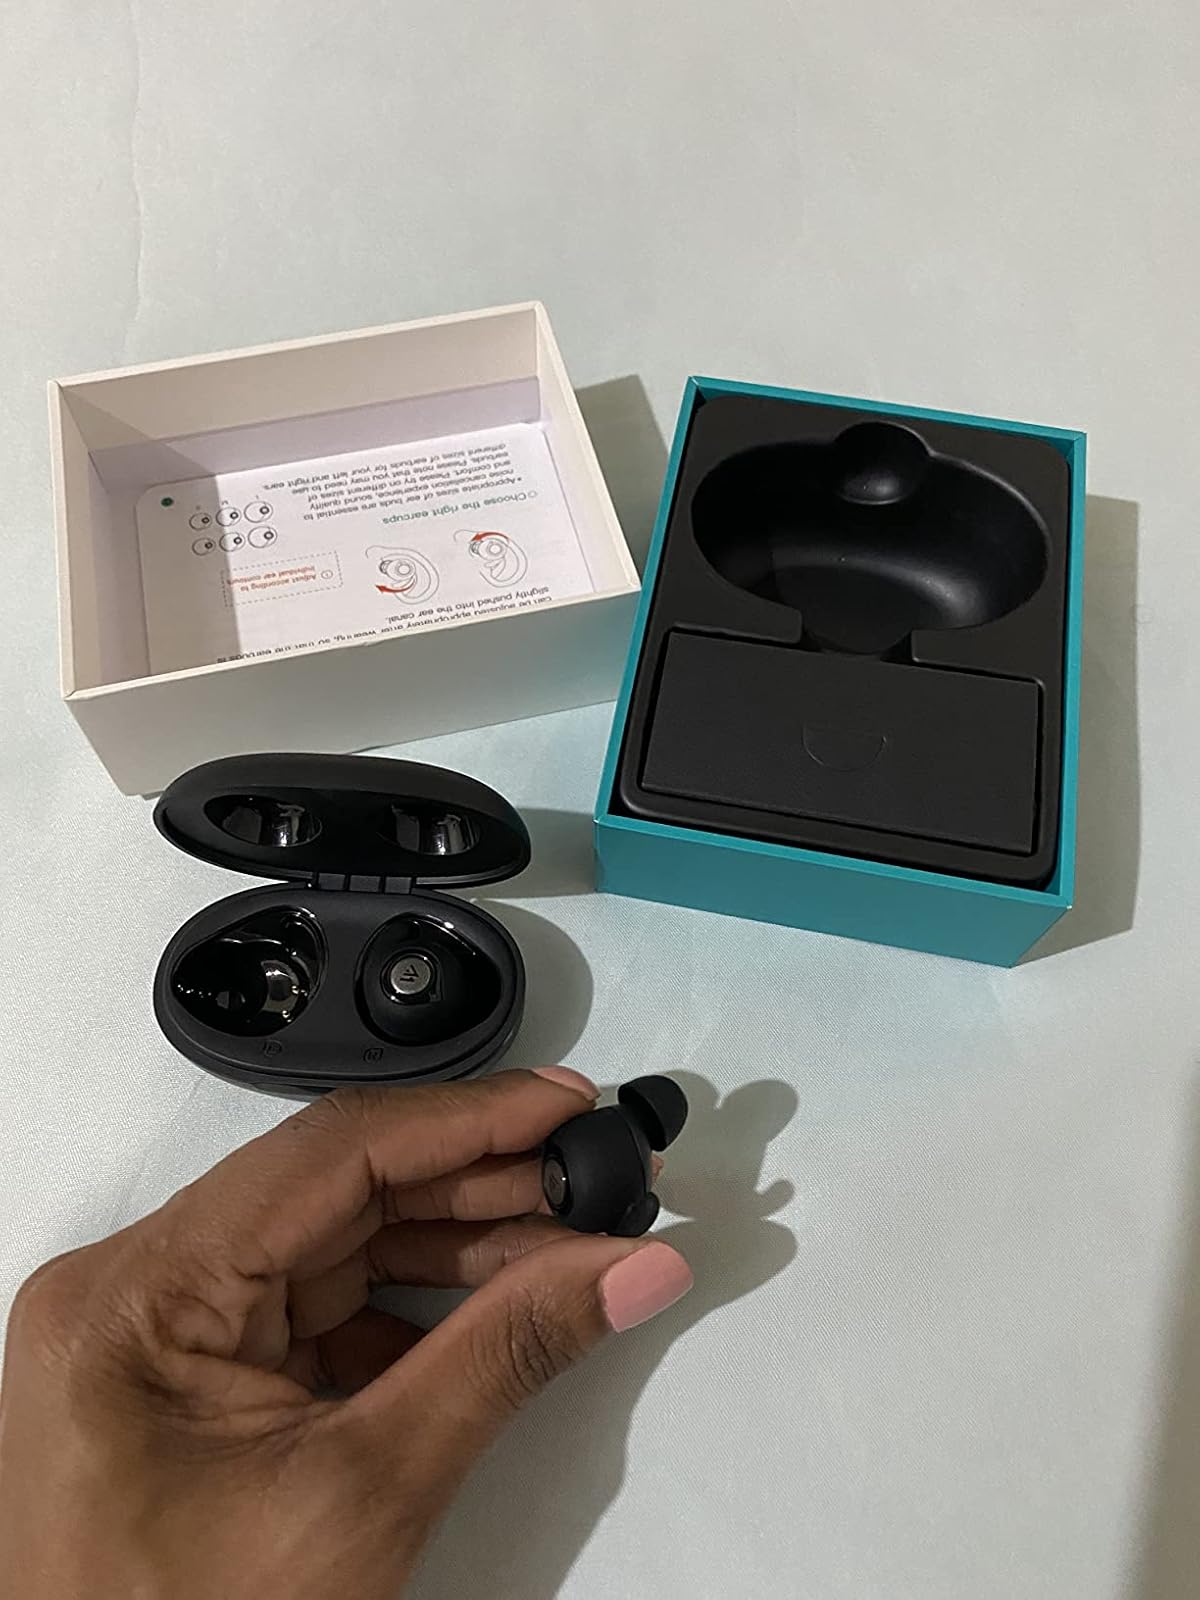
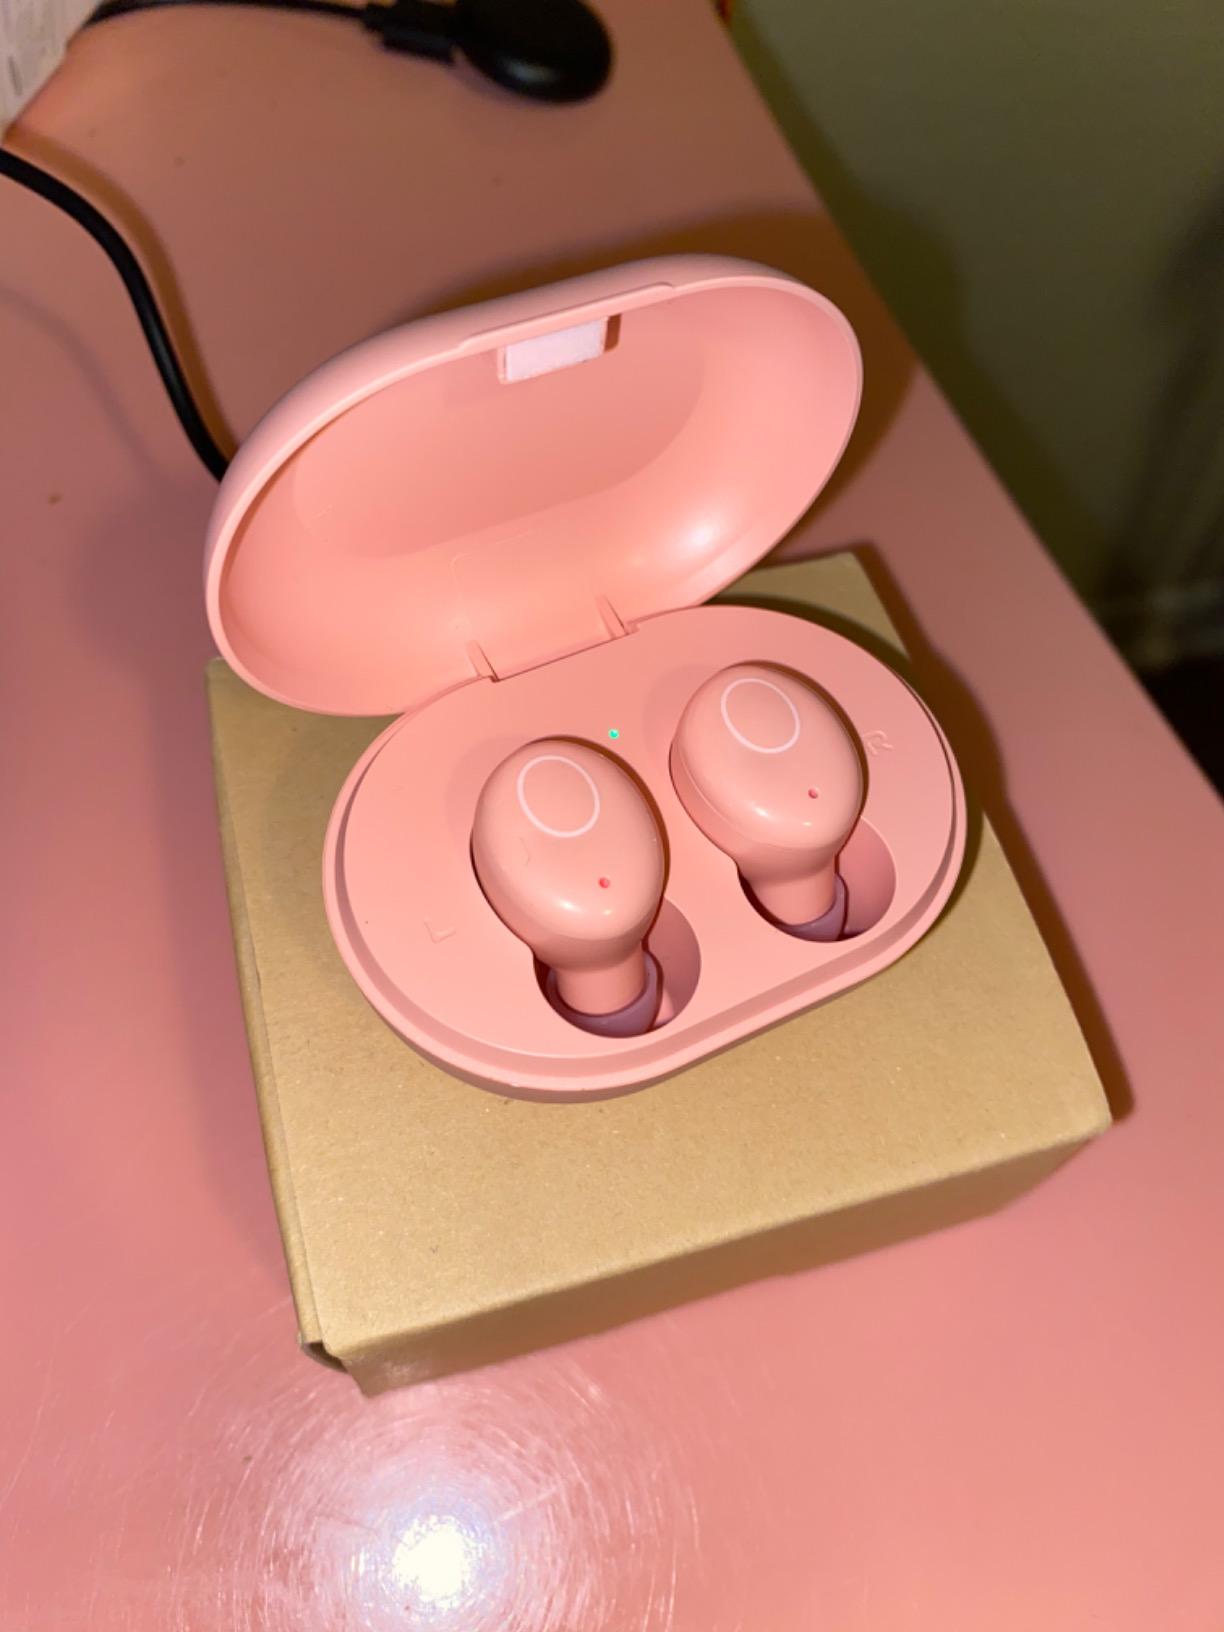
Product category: earbuds
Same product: no